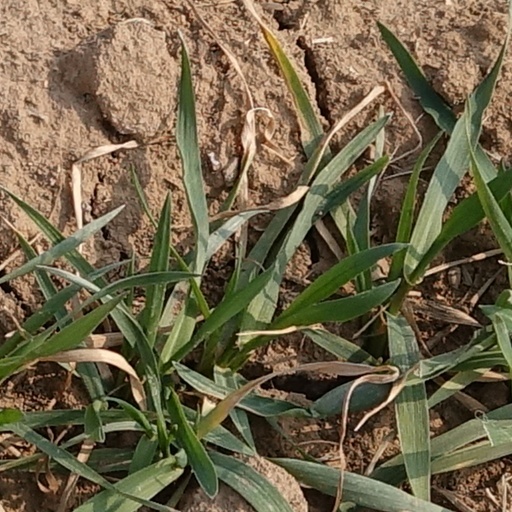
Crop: wheat